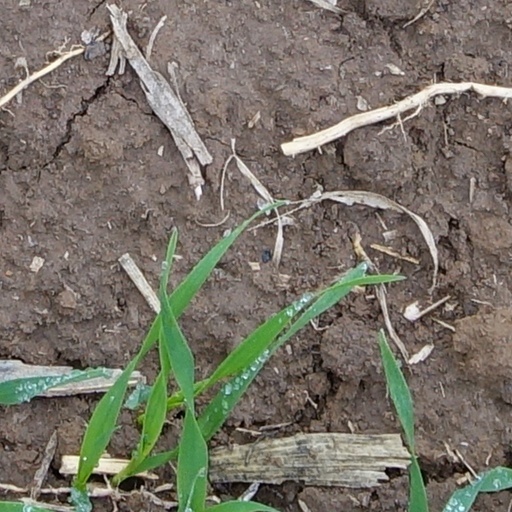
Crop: wheat